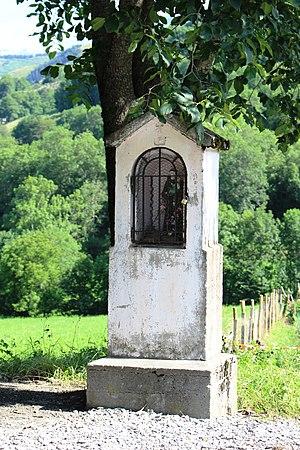
Oratoire de Loudervielle (Hautes-Pyrénées)
Loudervielle est une commune française située dans le département des Hautes-Pyrénées, en région Occitanie.